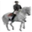
Label: horse